Harriet C. McCabe

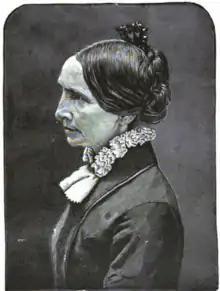
Harriet Calista Clark McCabe (1882)

In 1851, she became preceptress of Dickinson Seminary (now Lycoming College), Williamsport, Pennsylvania, serving until 1857, when she married the Rev. Lorenzo Dow McCabe, D.D., LL..D., professor of philosophy in Ohio Wesleyan University, Delaware, Ohio. From then, her home was in that city.